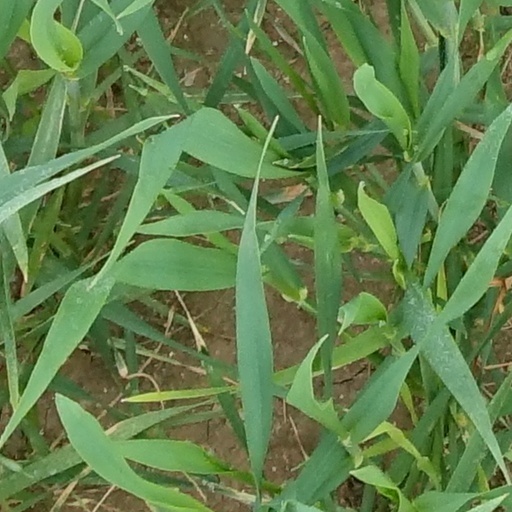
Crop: wheat